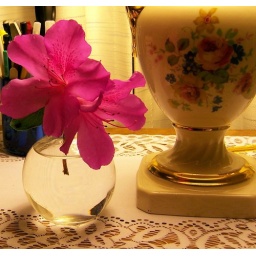
View Large. On the table by my chair. I found the vintage lamp on ebay. Azalea bloom from the yard.